Anna Pavlova

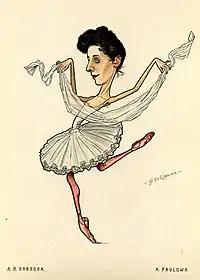
Caricature of Pavlova as Nikiya in "La Bayadère" by the brothers Nikolai Legat and Sergei Legat for their book "The Russian Ballet In Caricatures". 1903

Pavlova performed in various classical variations, "pas de deux" and "pas de trois" in such ballets as "La Camargo", "Le Roi Candaule", "Marcobomba" and "The Sleeping Beauty". Her enthusiasm often led her astray: once during a performance as the River Thames in Petipa's "The Pharaoh's Daughter" her energetic double "pique turns" led her to lose her balance and fall into the prompter's box. Her weak ankles led to difficulty while performing as the fairy Candide in Petipa's "The Sleeping Beauty", leading the ballerina to revise the fairy's jumps "en pointe", much to the surprise of the Ballet Master. She tried desperately to imitate the renowned Pierina Legnani, "Prima ballerina assoluta" of the Imperial Theatres. Once, during class, she attempted Legnani's famous fouettés, causing her teacher, Pavel Gerdt, to fly into a rage. He told her,